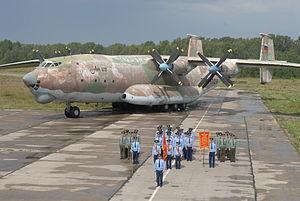
L'Antonov An-22 Antée, désigné par l'OTAN « Cock », est un avion cargo quadri-turbopropulseur d'origine soviétique.